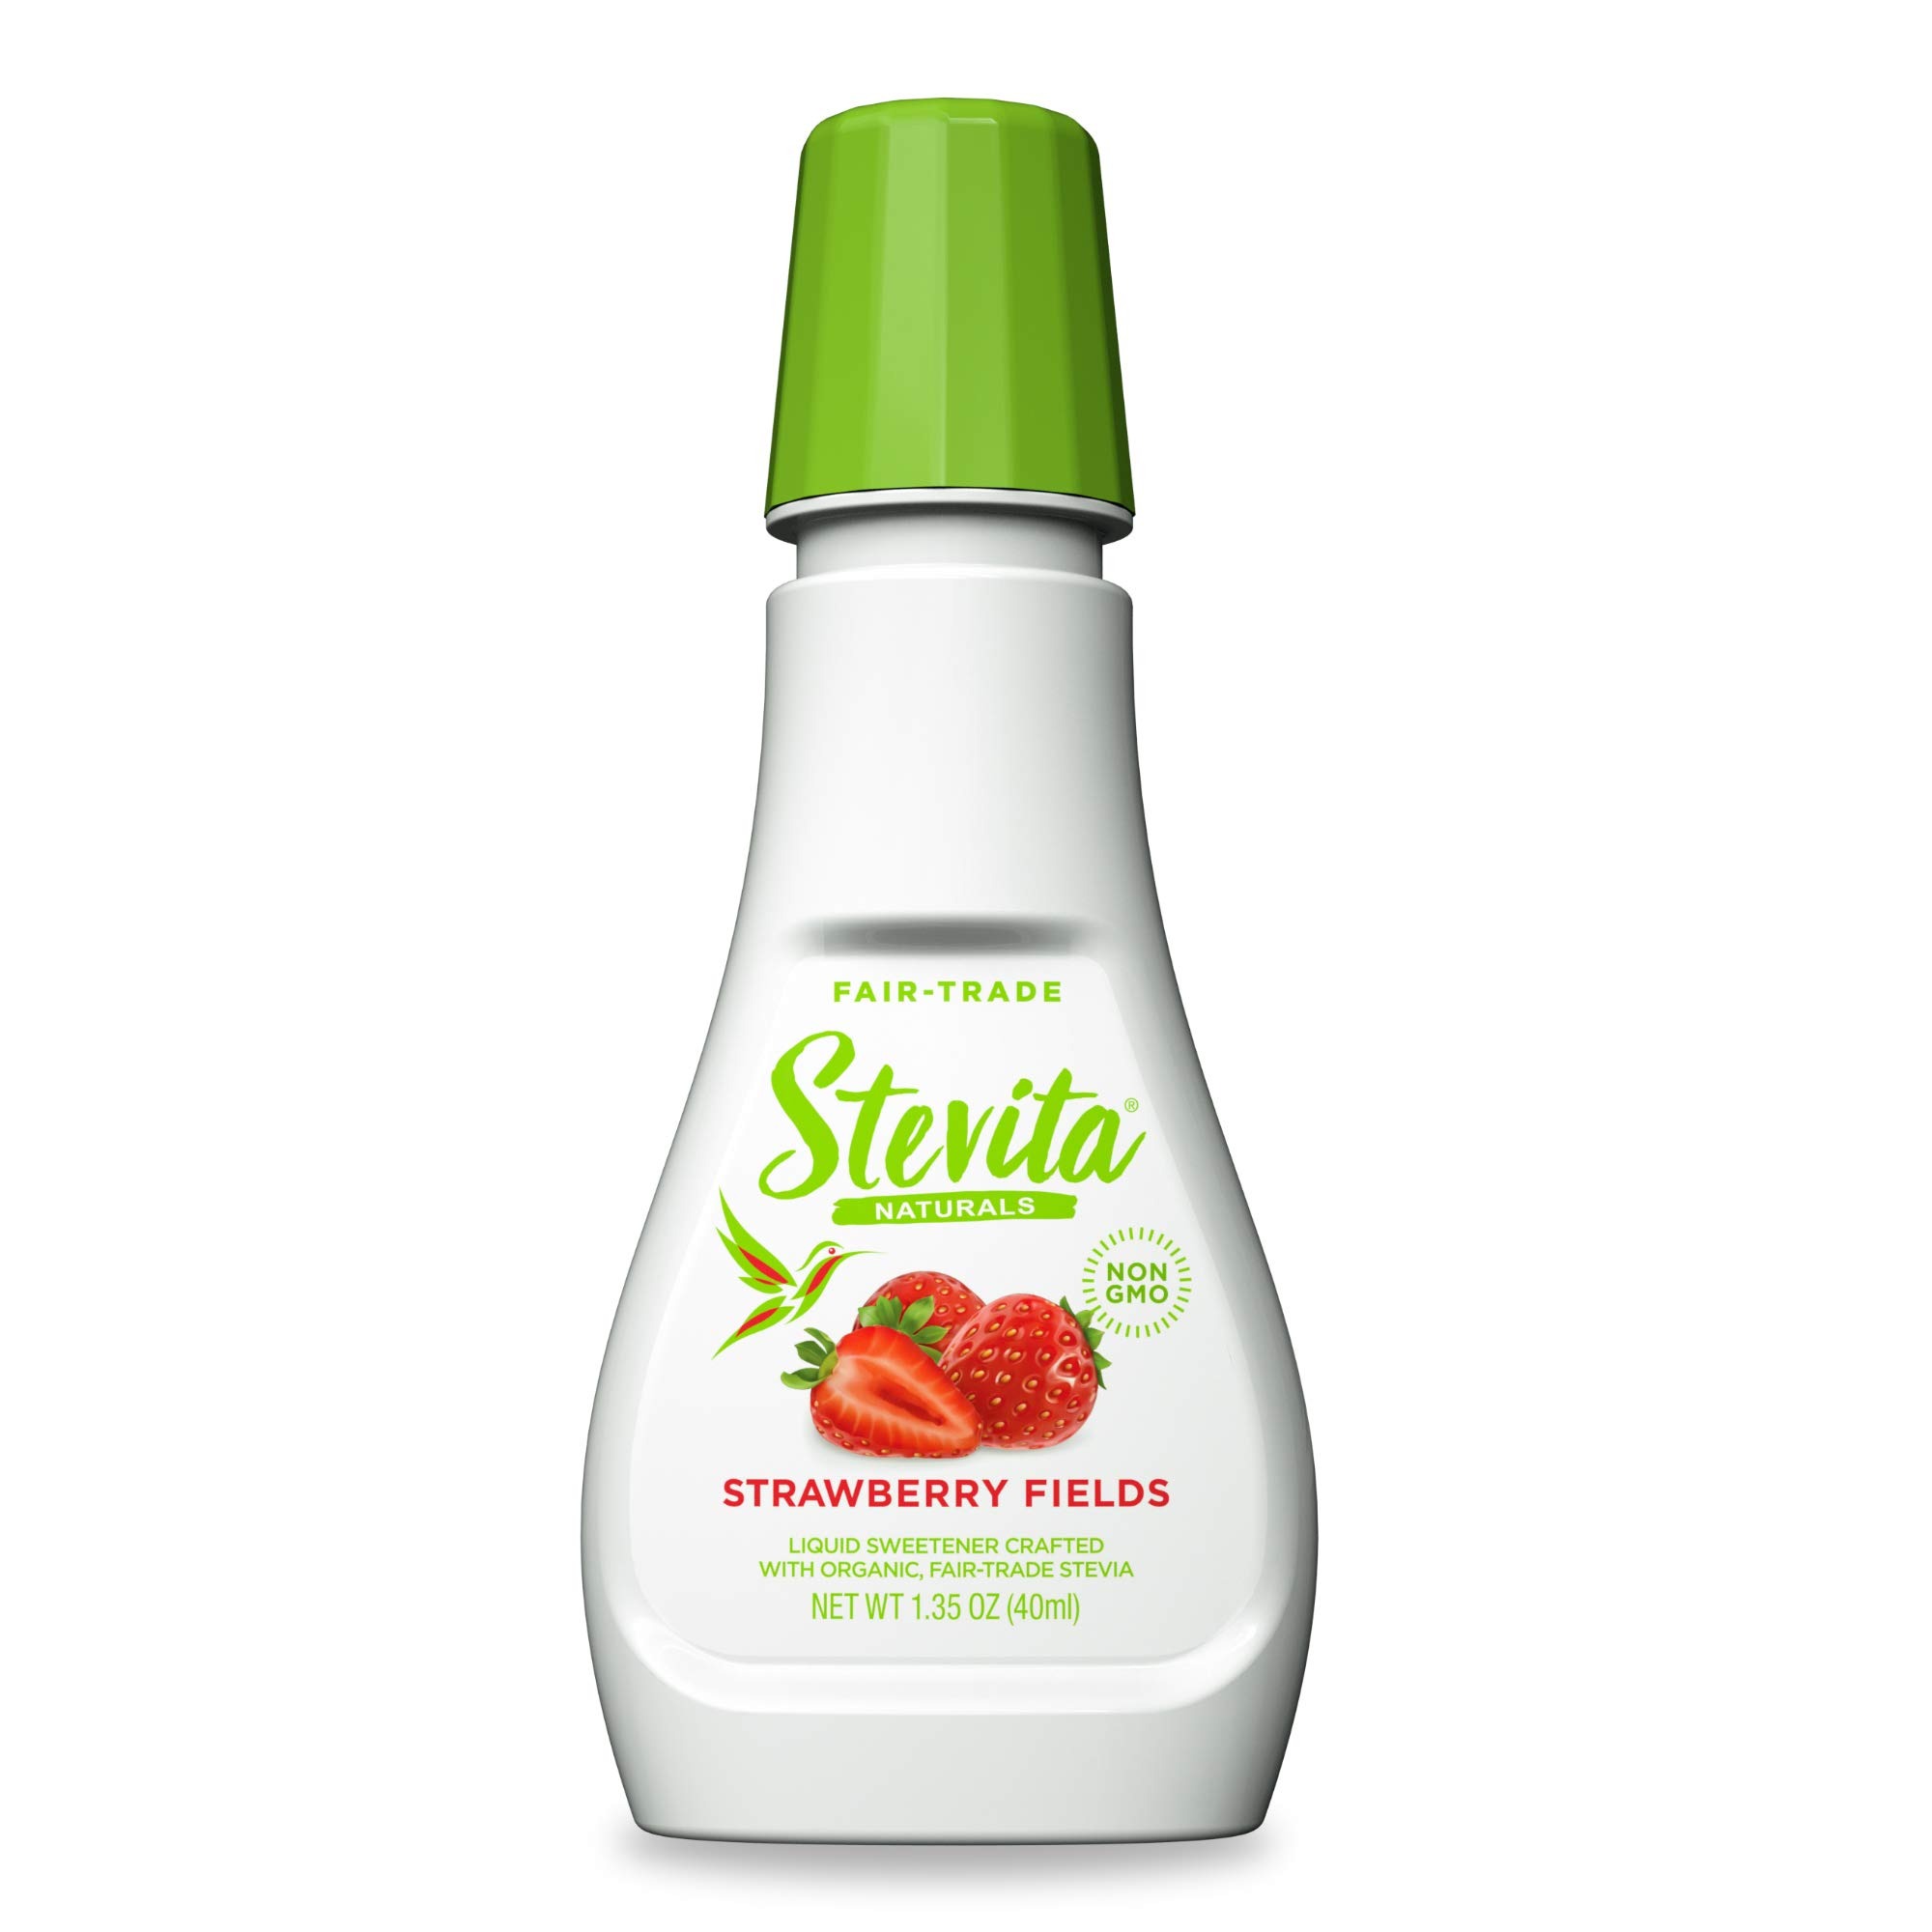
Item Name: Stevita Organic Liquid Stevia Small - Strawberry Flavor - 1.35 Ounces - All Natural Sweetener, Zero Calories - USDA Organic, Non GMO, Vegan, Kosher, Paleo, Gluten-Free - 100 Servings
Bullet Point 1: SUGAR FREE SWEETENER - Enjoy our all natural 0 calorie sugar substitute in all your favorite beverages and desserts. Our Organic Stevita drops are sweeter than sugar, so they also last longer than regular sugar!
Bullet Point 2: DISSOLVES INSTANTLY - Our drops are a tasty and convenient way to flavor water, yogurt, smoothies, coffee, oatmeal, and desserts. Try all our delectable and natural plant-based flavors: toffee, vanilla, peach, and strawberry.
Bullet Point 3: ALL NATURAL - Our liquid stevia drops only contain 3 ingredients: water, stevia, and grapefruit extract (a natural preservative.) Our Stevia is 100% Certified USDA Organic, Fair Trade, and Non GMO. It is also Gluten-Free and Kosher Certified and is safe for Diabetics, Vegans and those following Paleo or Keto Diets. Our Stevia is also tooth safe.
Bullet Point 4: SUSTAINABLY SOURCED - All our stevia comes from the plant's natural habitat in southwestern Brazil. Our products contain no artificial fillers. Stevita introduced the world's first tabletop stevia in 1988 and has been a trusted name ever since.
Bullet Point 5: PACKAGED FOR FRESHNESS - Our Organic Liquid Stevia comes in a portable package you can take with you. So you can always be sure to have a healthy, natural sugar alternative wherever you go.
Value: 1.35
Unit: Fl Oz

Price: 7.49